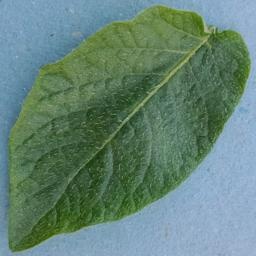
Etiqueta: Sana